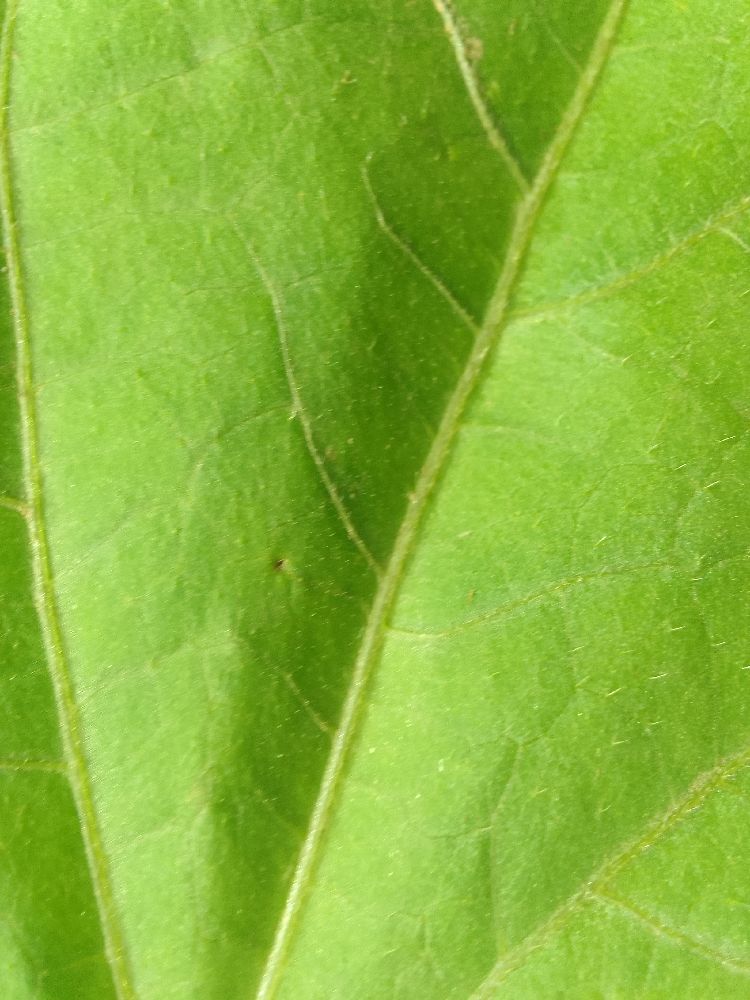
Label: healthy